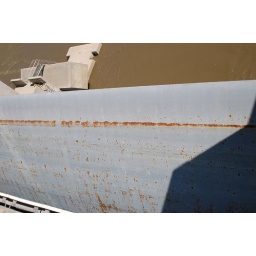
Tainter Gates are used to seal off water flow while a boat or barge is in the lock.